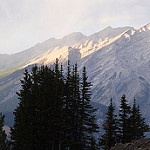
Label: mountain